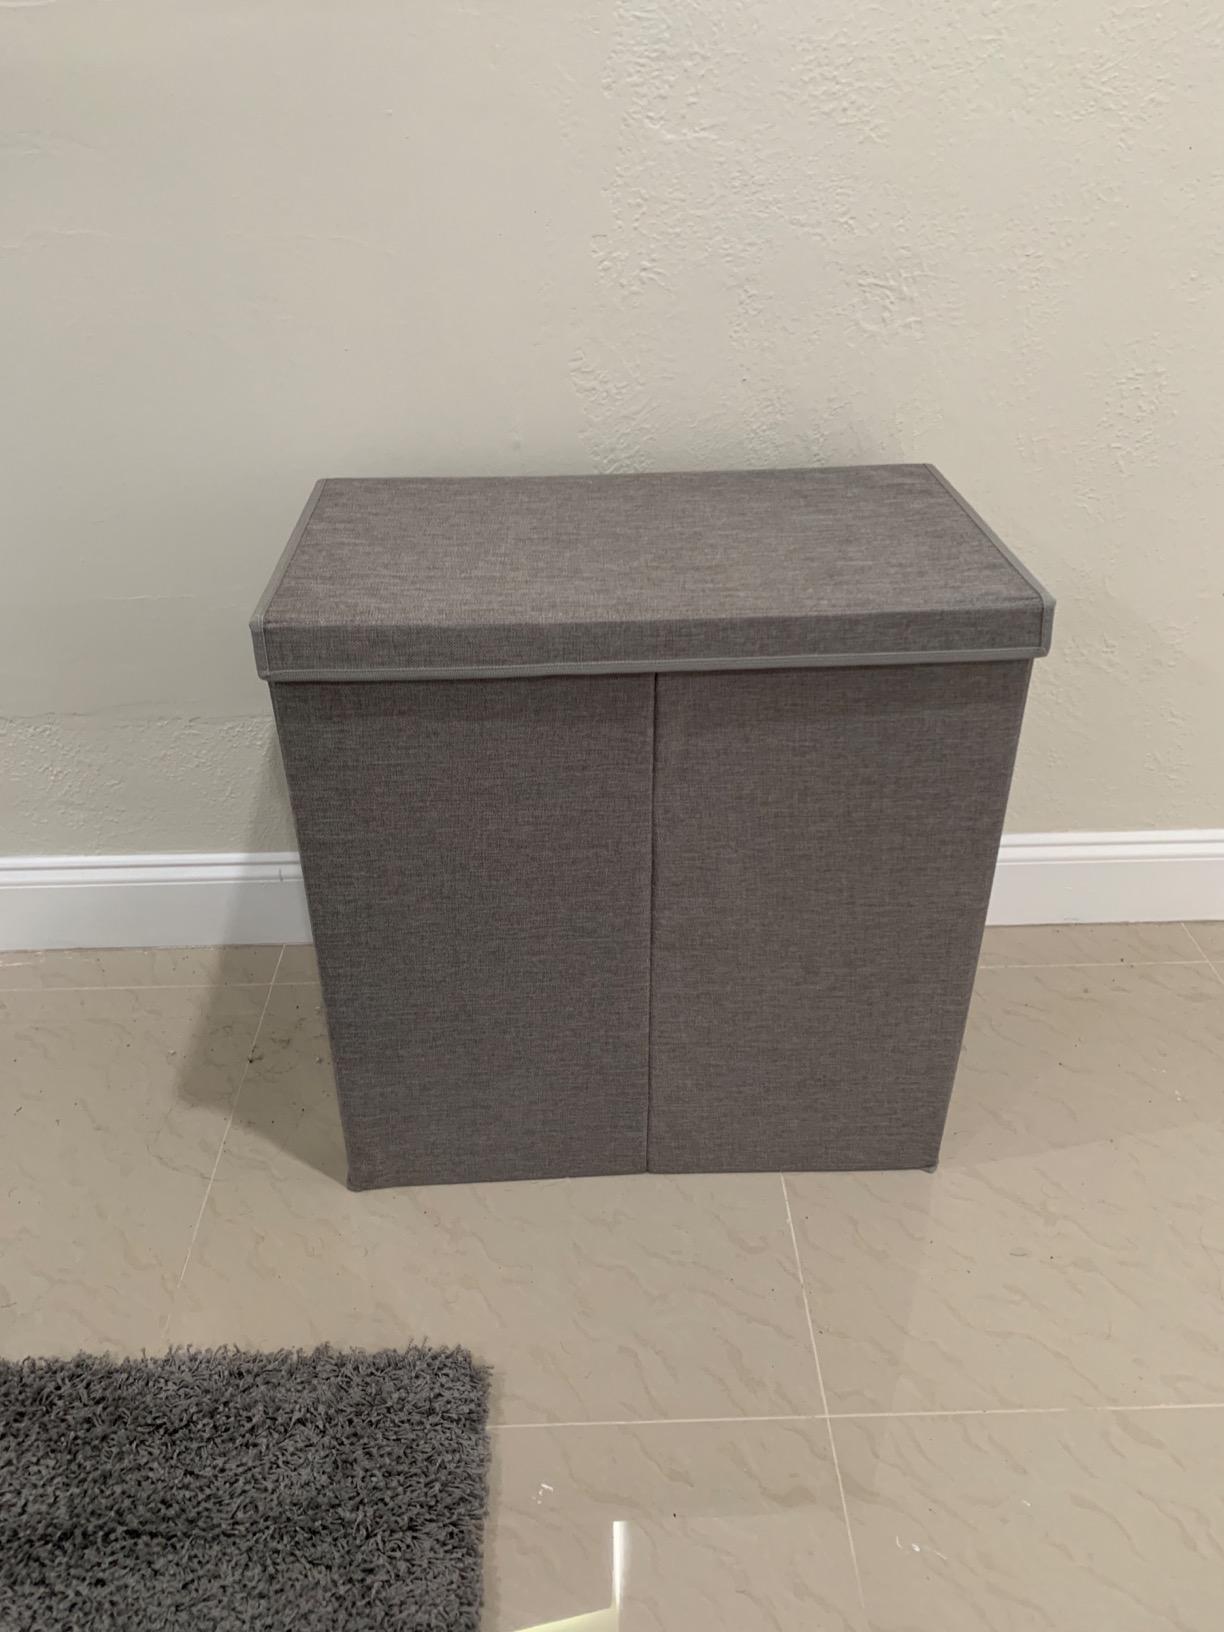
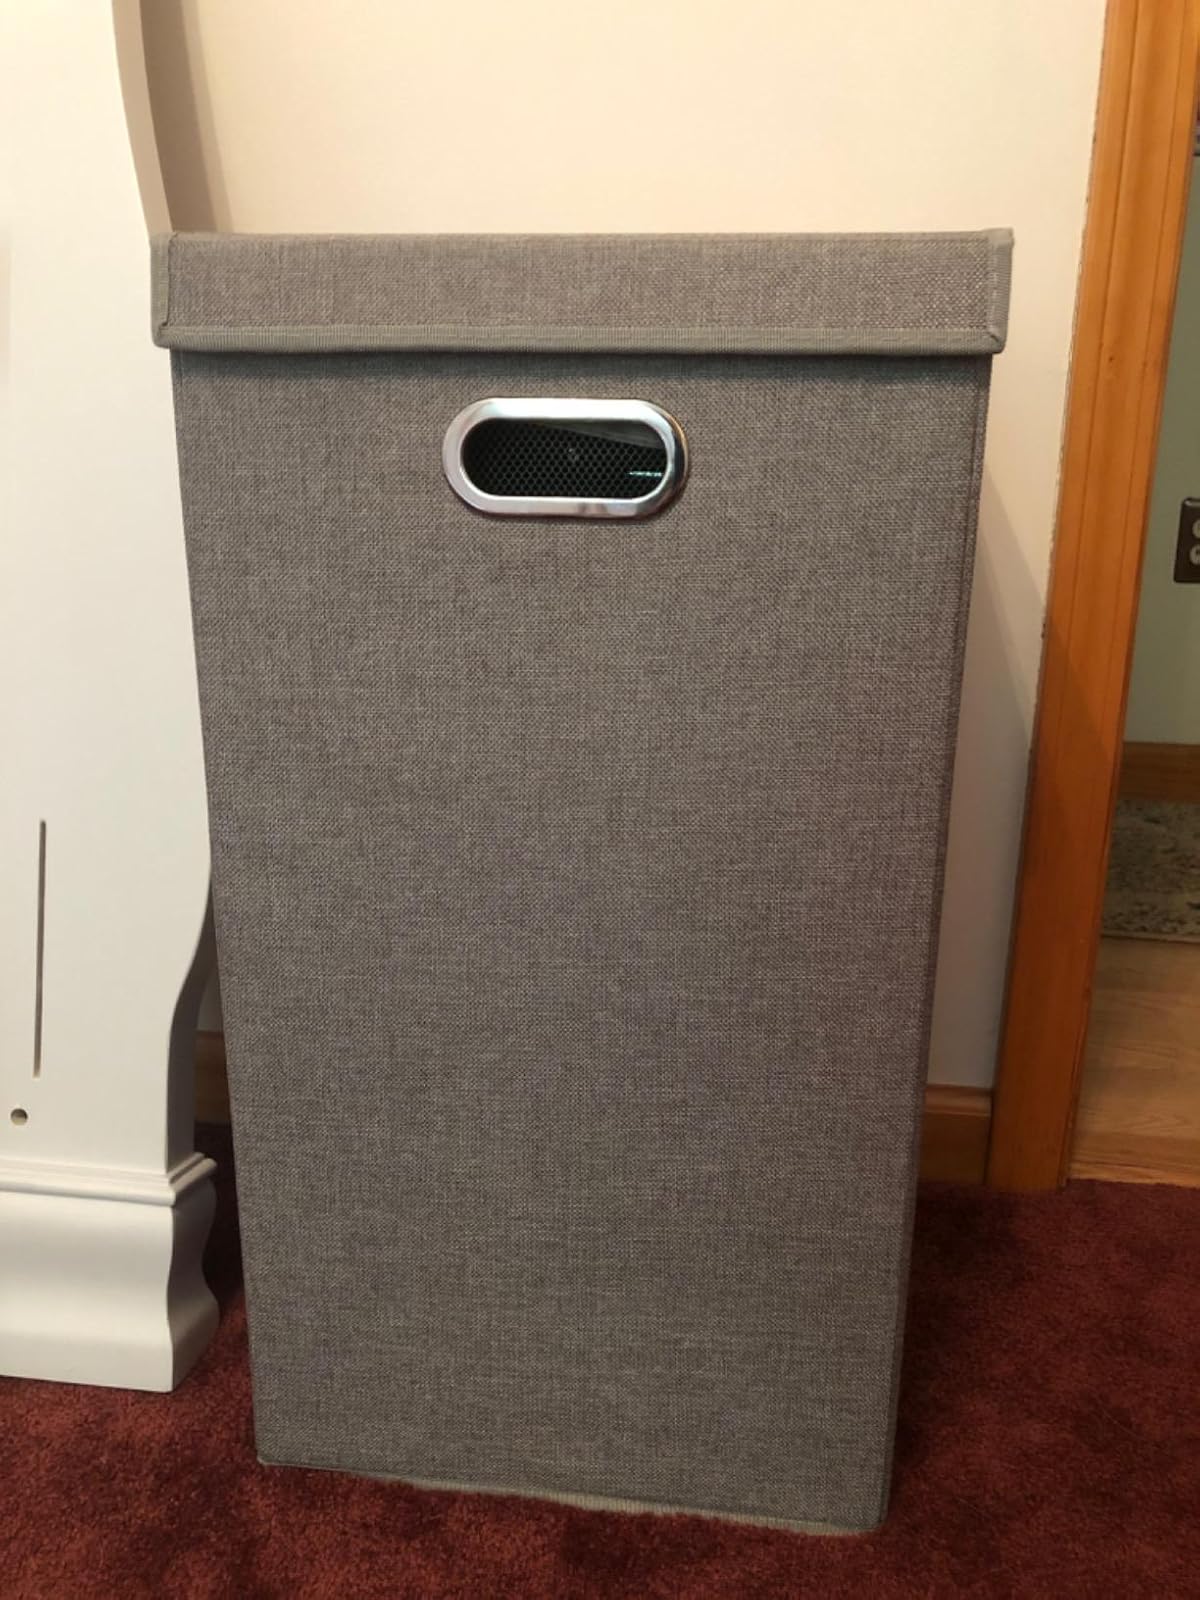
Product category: items_hamper
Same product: no